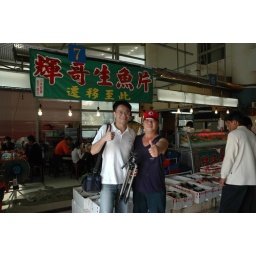
My wife knew this restaurant (where in the fish market in harbor) from TV. The owner was very hospitable.